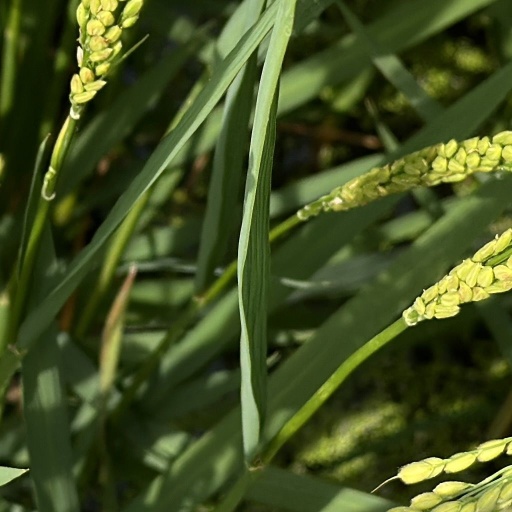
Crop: rice